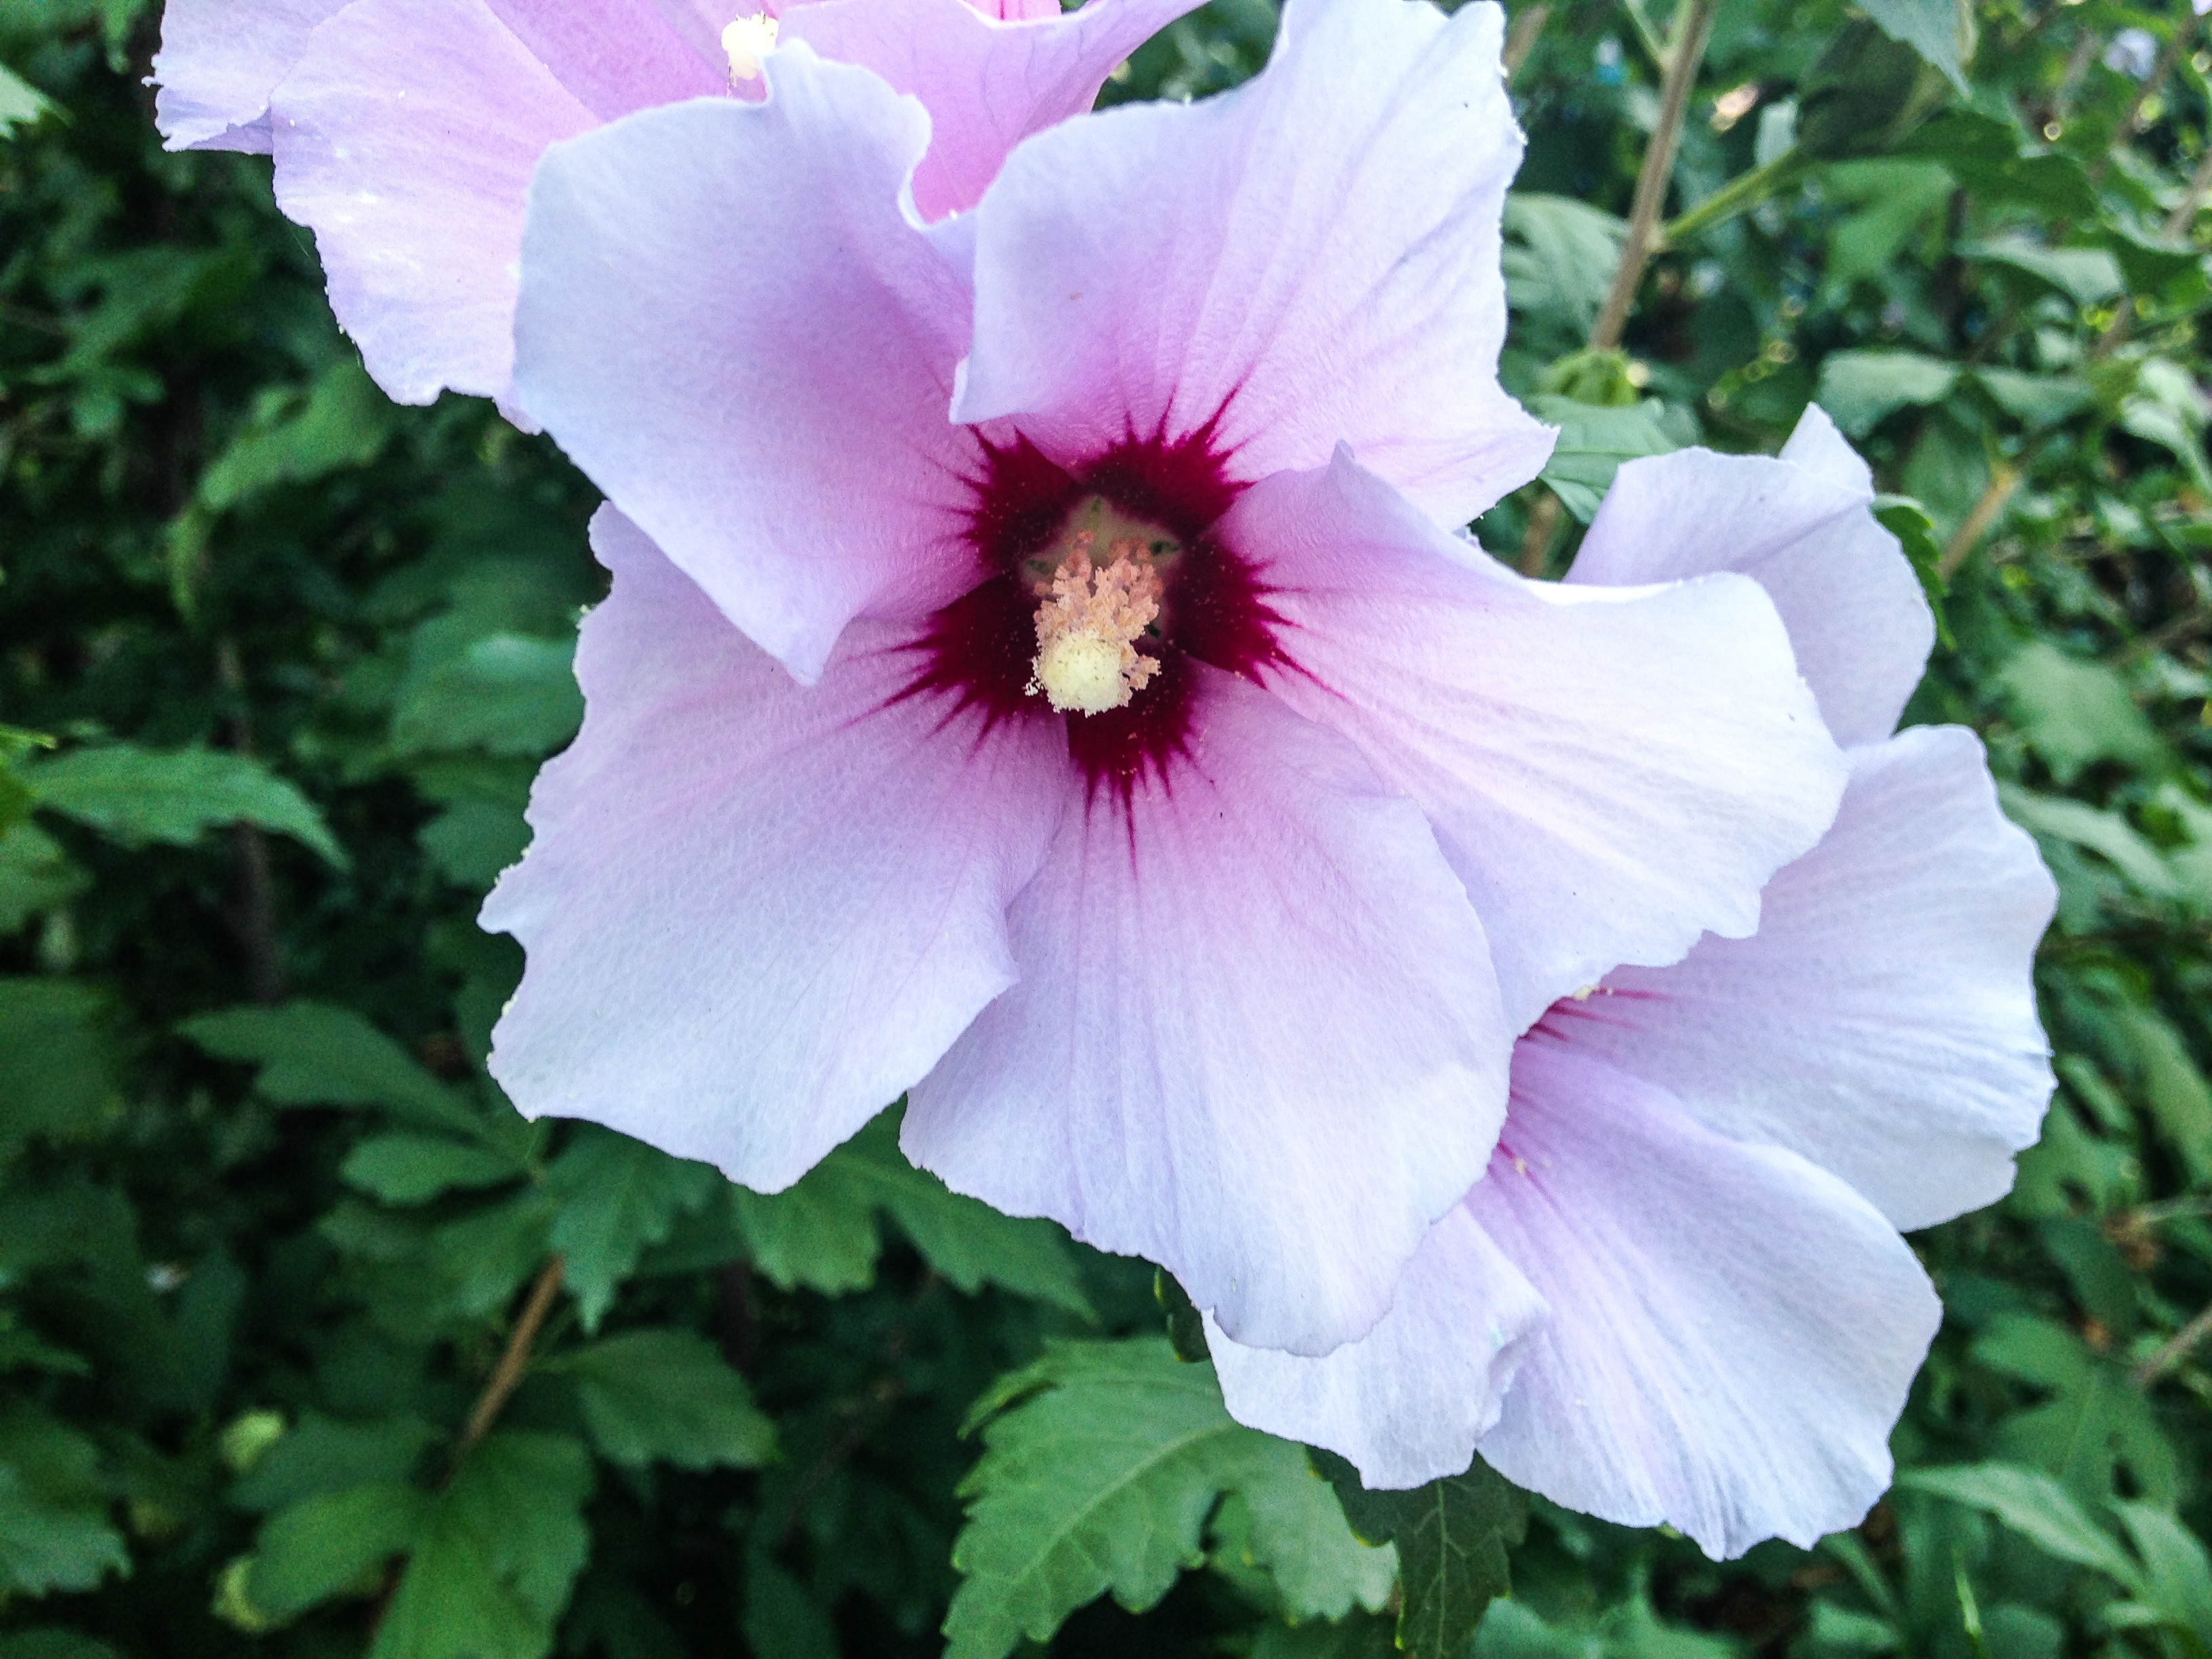
plant, flower, petal, botany, flora, hibiscus, malvales, hollyhocks, flowering plant, chinese hibiscus, annual plant, land plant, mallow family